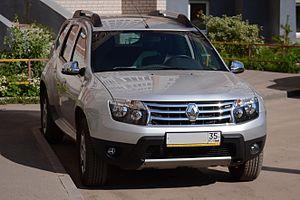
Le Duster est un SUV du groupe Renault vendu sous la marque roumaine Dacia en Europe et sous la marque Renault sur les autres marchés. Il est disponible en version 4×2 et 4×4. Le Renault Duster est le véhicule de la marque le plus produit en 2014.